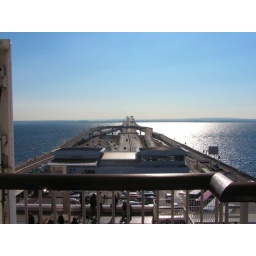
This bridge is half under sea, the architecture is amazing. This man made island looks like a big ship